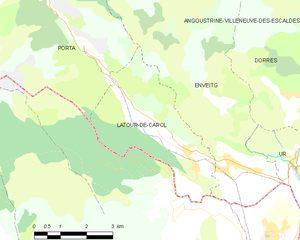
Latour-de-Carol
Kort over kommunen
Kort over kommunen
Latour-de-Carol er en by og kommune i departementet Pyrénées-Orientales i Sydfrankrig.